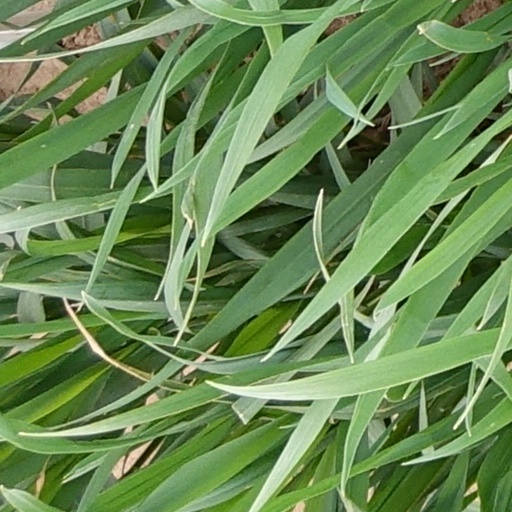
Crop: wheat